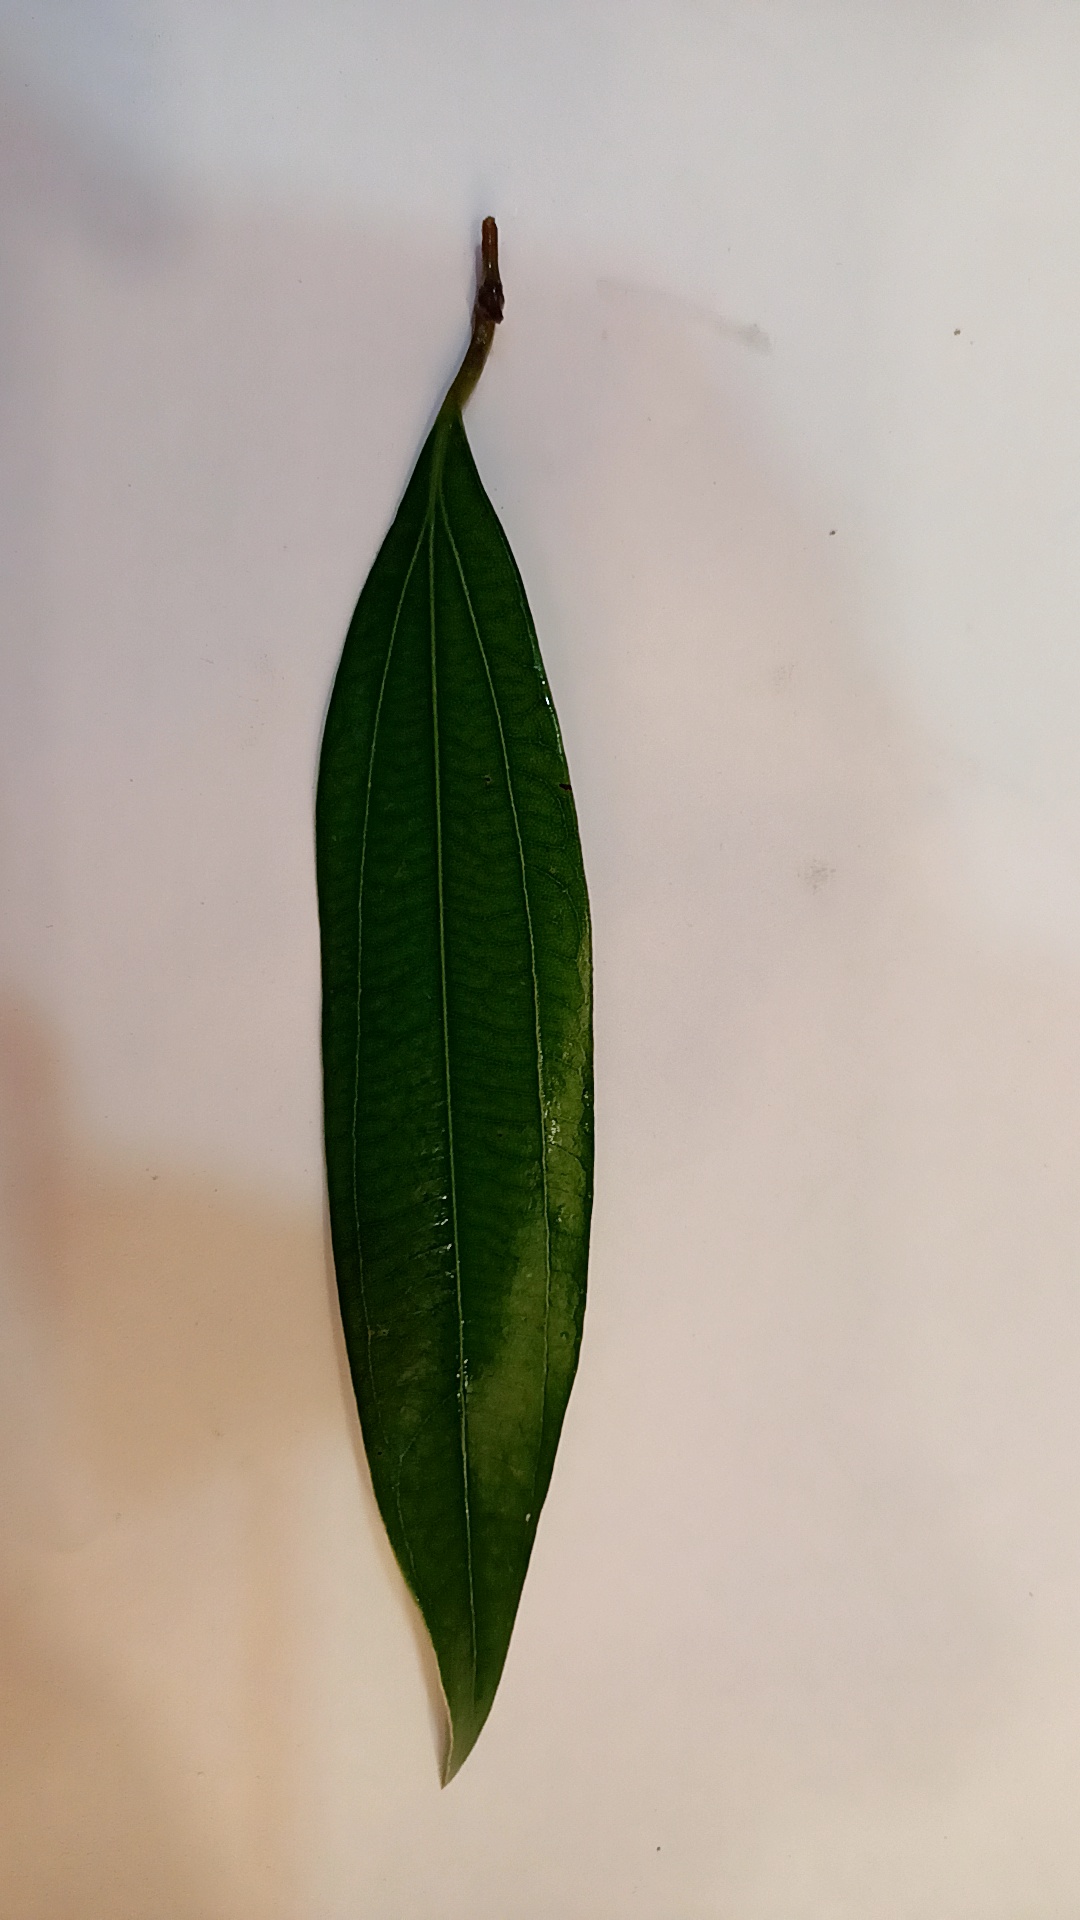
Label: Healthy